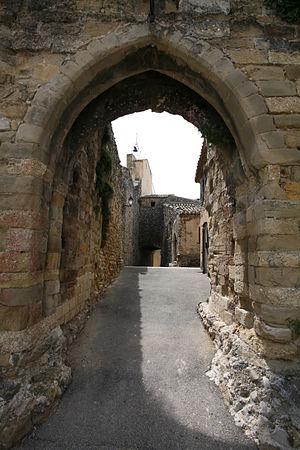
Buisson (Vaucluse)
Buisson est une commune française située dans le département de Vaucluse, en région Provence-Alpes-Côte d'Azur.